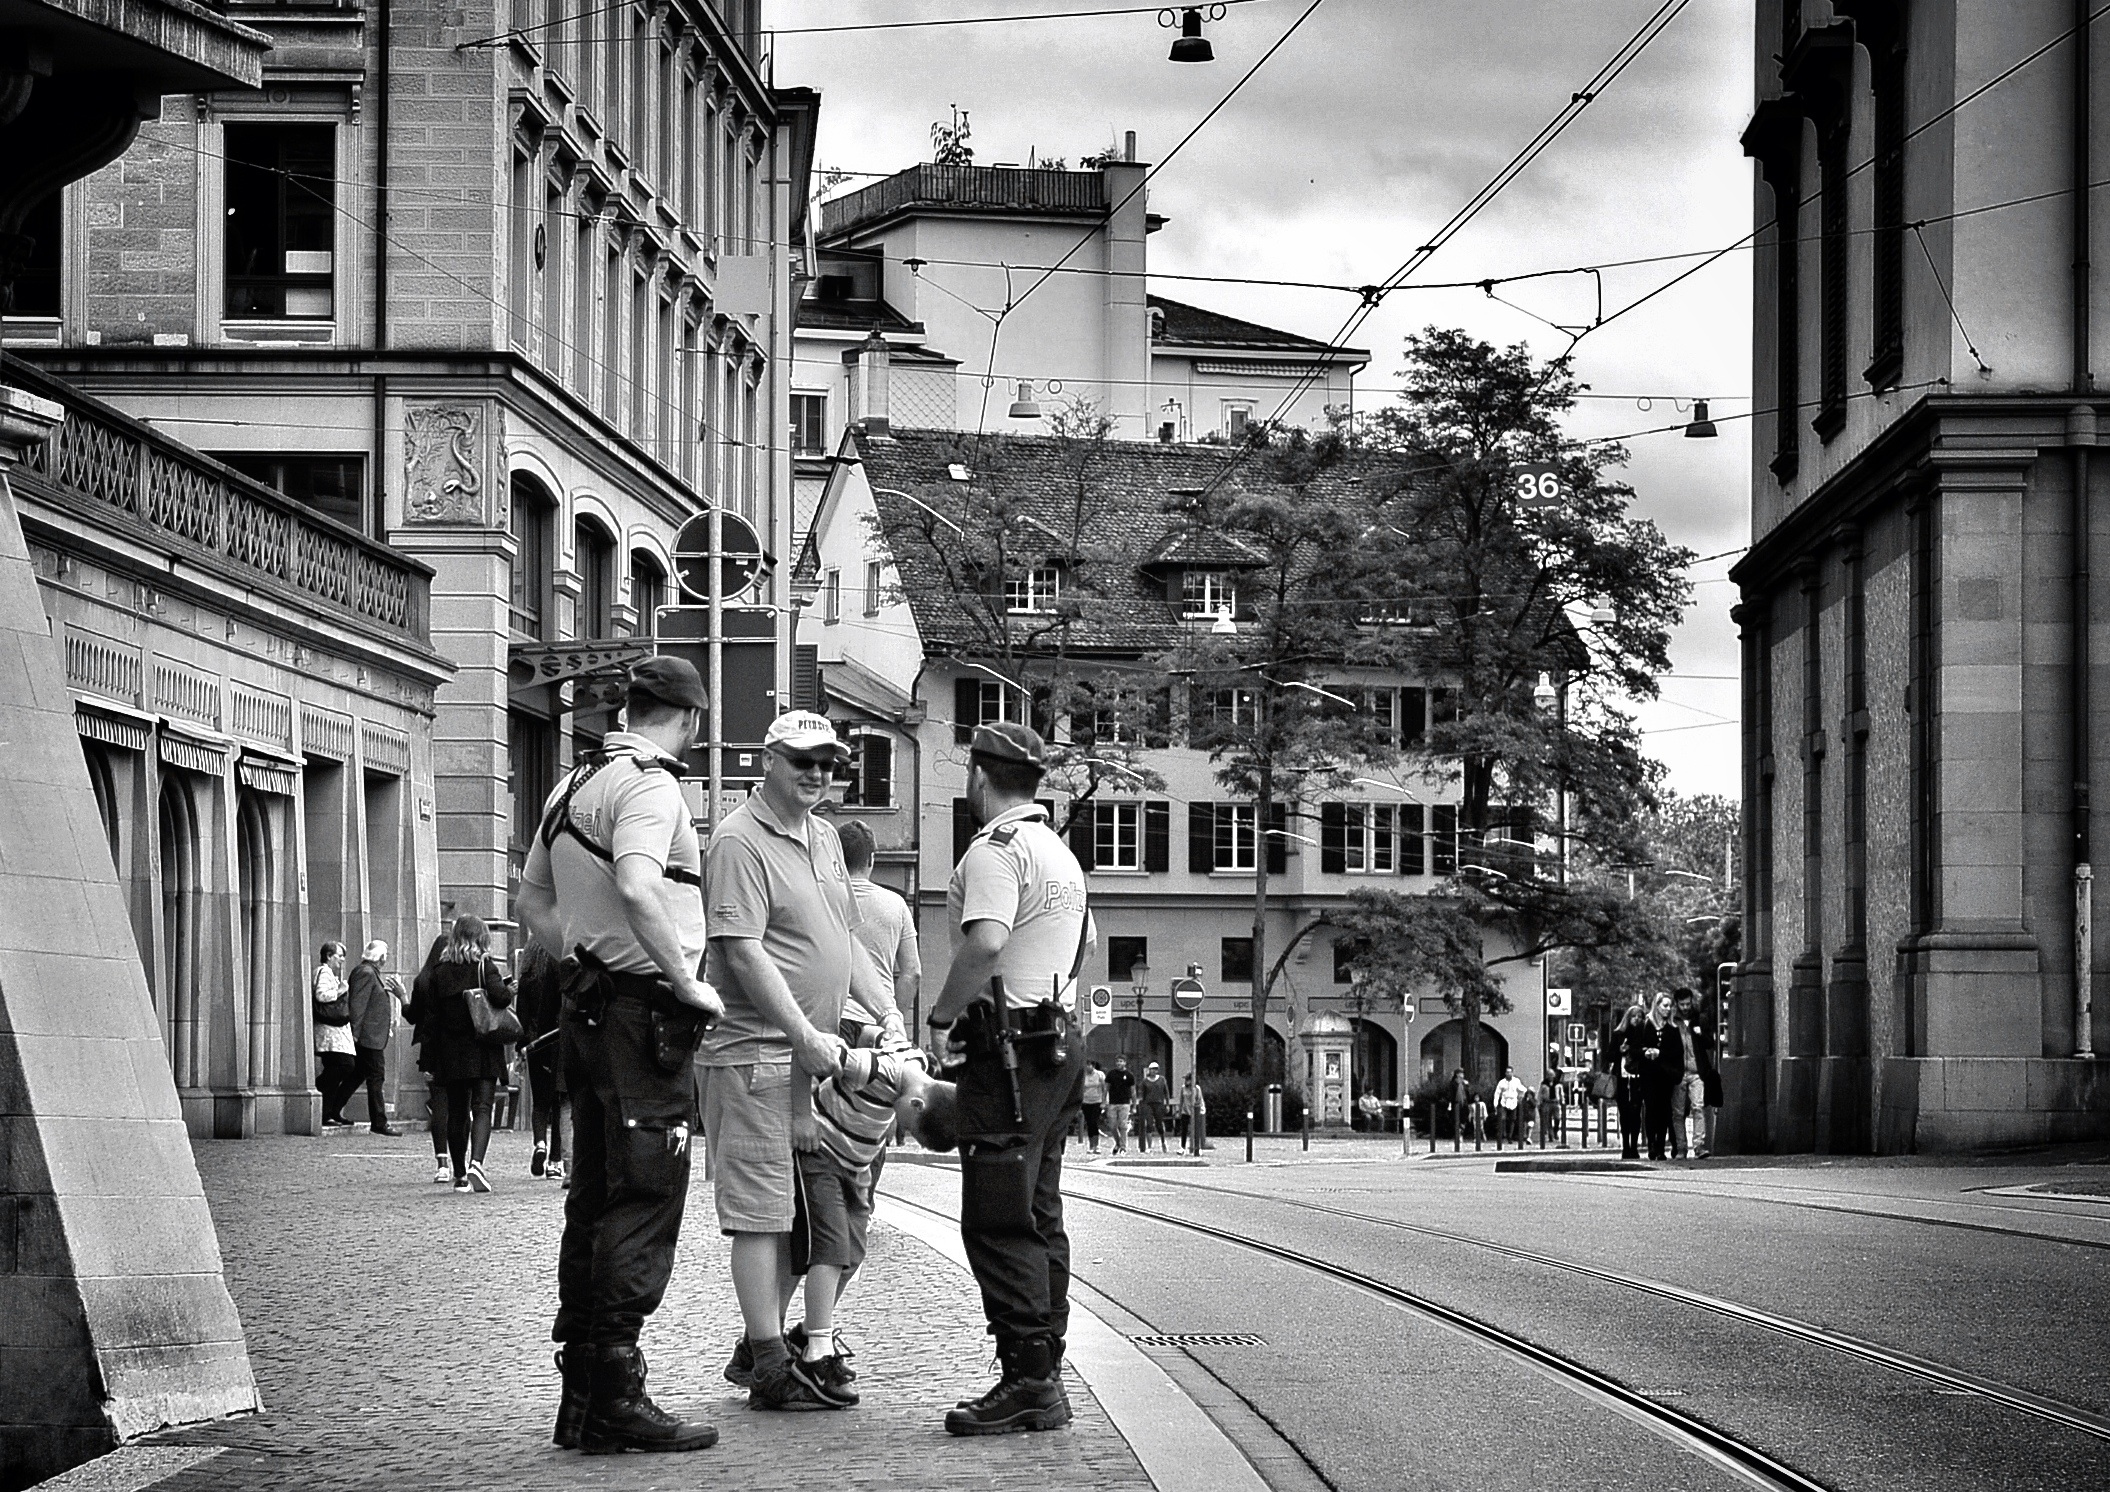
pedestrian, black and white, people, road, street, alley, city, urban, cityscape, downtown, transport, vehicle, nikon, monochrome, lane, streetphotography, flickr, bw, 2016, candid, infrastructure, snapshot, police, ch, schweiz, switzerland, polizei, sommer, zurich, blancoynegro, snapseed, schwarzundweiss, streetscene, streetpix, thomas8047, onthestreets, iamnikon, d300s, stadtansichten, streetartstreetlife, hofmanntmecom, 175528, strassencene, streetzurich, neighbourhood, z ri, z rigrafien, stadtz rich, urban area, monochrome photography, human settlement, nonbuilding structure